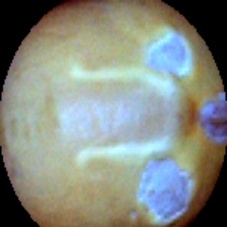
Label: Skin-damaged